Carphone Warehouse

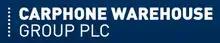
Former Carphone Warehouse Group logo, in use until 2014 merger with Dixons Retail

In March 2020, the company announced that they would be closing all 531 stand-alone UK stores the following month, with sales operations continuing within co-located "shops within shops" at Currys PC World stores and through the website. It was said that this measure was a result of the changing mobile market.